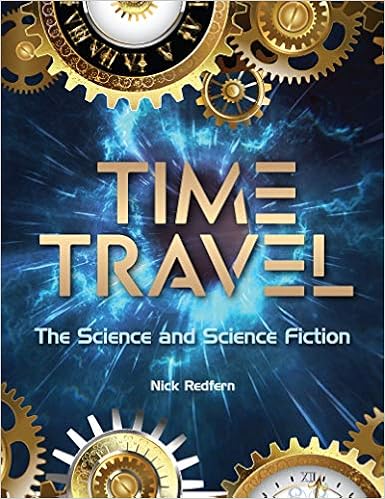
Time Travel: The Science and Science Fiction (The Real Unexplained! Collection)
Category: Books
Review “… Redfern focuses on the fascinating but largely anecdotal evidence for anomalistic time travel in human history … his book is essentially about ordinary people having extraordinary experiences. He covers a wide range … from precognitive dreams to timeslips like the famous Moberly- Jourdain incident at Versailles … not pushing any particular theory but just presenting the data and leaving readers to make up their own minds.” – Fortean Times “... a fascinating and unputdownable book about time travel. Redfern takes an even-handed approach in examining the remarkable accounts of time leaps, paranormal events, or even encounters that approach the truly sinister. The believers and the skeptics will find agreement in the compelling work ...” – San Francisco Book Review “From crop circles to black holes, this illustrated book for general readers surveys the possibility of time travel, as found in films, fiction, and folklore, as well as science.” – Protoview Book News "For the reader who dreams of life in the past or wishes to know the future, " Time Travel: The Science and Science Fiction " by Nick Redfern is a book to give this year. Filled with short entries and packed with information, ideas, and possibilities from literature, philosophical thought, eyewitness accounts, and science, this book may make your giftee wish they had a ticket now..." – Bookworm Sez About the Author Nick Redfern works full time as an author, lecturer, and journalist. He writes about a wide range of unsolved mysteries, including UFOs, alien encounters, government conspiracies, Bigfoot, and the Loch Ness Monster. His many books include Visible Ink Press’ The Bigfoot Book: The Encyclopedia of Sasquatch, Yeti, and Cryptid Primates ; Area 51: The Revealing Truth of UFOs, Secret Aircraft, Cover-Ups & Conspiracies ; The Alien Book: A Guide to Extraterrestrial Beings on Earth ; Secret History: Conspiracies from Ancient Aliens to the New World Order ; Cover-Ups & Secrets: The Complete Guide to Government Conspiracies, Manipulations & Deceptions ; The Monster Book: Creatures, Beasts, and Fiends of Nature ; and Monsters of the Deep . He has appeared on numerous television shows, including History Channel’s Monster Quest and UFO Hunters ; VH1’s Legend Hunters ; National Geographic Channel’s The Truth about UFOs and Paranatural ; BBC’s Out of this World ; MSNBC’s Countdown ; and SyFy Channel’s Proof Positive . Nick lives just a few miles from Dallas, Texas’ infamous Grassy Knoll. Excerpt. <b>Doppelgängers and Multiple Timelines</b><p>Ever heard of “doppelgängers”? You’re about to. We’re talking about exact doubles of ourselves and how these tie in with the matter of time travel—specifically in relation to the previously discussed controversy surrounding time lines. The Britannica website says that the doppelgänger is, “in German folklore, a wraith or apparition of a living person, as distinguished from a ghost. The concept of the existence of a spirit double, an exact but usually invisible replica of every man, bird, or beast, is an ancient and widespread belief. To meet one’s double is a sign that one’s death is imminent. The doppelgänger became a popular symbol of horror literature, and the theme took on considerable complexity. In <i>The Double</i> (1846), by Fyodor Dostoyevsky, for example, a poor clerk, Golyadkin, driven to madness by poverty and unrequited love, beholds his own wraith, who succeeds in everything at which Golyadkin has failed. Finally the wraith succeeds in disposing of his original.”<p>The BBC has addressed this issue, too: “Folk wisdom has it that everyone has a doppelgänger; somewhere out there there’s a perfect duplicate of you, with your mother’s eyes, your father’s nose and that annoying mole you’ve always meant to have removed. The notion has gripped the popular imagination for millennia—it was the subject of one of the oldest known works of literature—inspiring the work of poets and scaring queens to death. <p>“But is there any truth in it? We live on a planet of over seven billion people, so surely someone else is bound to have been born with your face? It’s a silly question with serious implications—and the answer is more complicated than you might think. <p>“In fact until recently no one had ever even tried to find out. Then last year Teghan Lucas set out to test the risk of mistaking an innocent double for a killer.<p>“Armed with a public collection of photographs of U.S. military personnel and the help of colleagues from the University of Adelaide, Teghan painstakingly analyzed the faces of nearly four thousand individuals, measuring the distances between key features such as the eyes and ears. Next she calculated the probability that two peoples’ faces would match. <p>“What she found was good news for the criminal justice system, but likely to disappoint anyone pining for their long-lost double: the chances of sharing just eight dimensions with someone else are less than one in a trillion. Even with 7.4 billion people on the planet, that’s only a one in 135 chance that there’s a single pair of doppelgängers.” <p><i>Ancient Origins</i> provides the following: “The mythology of spirit doubles can be traced back thousands of years and was present in many cultures of the past, holding a prominent place in ancient legends, stories, artworks, and in books by various authors. Perhaps the most well-known reference to spirit doubles or ‘alter egos’ is the doppelgänger, a word still used today to refer to a person that is physically or behaviorally similar to another person. <p>“Doppelgänger is a German word [meaning] ‘double goer’ and refers to a wraith or apparition that casts no shadows and is a replica or double of a living person. They were generally considered omens of bad luck or even signs of impending death—a doppelgänger seen by a person's relative or friend was said to signify that illness or danger would befall that person, while seeing one’s own doppelgänger was said to be an omen of death. <p>“Some accounts of doppelgängers, sometimes called the ‘evil twin’ suggests that they might attempt to provide advice to the person they shadow, but that this advice can be misleading or malicious. They may also attempt to plant sinister ideas in their victim’s mind or cause them confusion. For this reason, people were advised to avoid communicating with their own doppelgänger at all costs.”<p>Consider these words, too, from <i>Atlas Obscura</i>: “Doppelgänger encounters continued in the U.S., with several cases following a pattern of three sightings preceding death. Soon after his election in 1860, Abraham Lincoln saw his reflection doubled in the mirror, with one face beside the other with a ghostly pallor. He tied to show his wife the apparition, which appeared two more times when she was not present. While Mary Todd was at first worried about this behavior, she took the vision as a sign that he would serve two terms, but would die before the end of the second.<p> “Lincoln is far from the only American to meet their double in the 1800s. The antebellum South was home to numerous accounts of fateful sightings, each under similar circumstances. Linda Derry, site director at the Old Cahawba ghost town in Alabama, is a curator of folklore originating from that region. She has uncovered several cases with similar circumstances as Lincoln’s sightings.”<p>And how about this, from <i>Paranormal Guide</i>? It states: “Although the combining of the words to form the term is relatively recent, a little over two centuries old, the idea of a spiritual, ghostly or demonic double (will just use the term ‘ghostly’ from here) of living people have existed for millennia. These doubles may at times be seen by others as performing a person’s actions before the real person makes them, or they may be a shadow, performing the same movements, but after they have happened. They may also be seen in ones’ reflection; however the reflection is facing away. Much of the time a doppelgänger is viewed as an omen for a tragedy, illness or death of the person who is copied. If someone sees their own ghostly double it generally bodes very badly for them, and a number of quite famous people have had the ghastly experience.”<p>Now, let’s get to the issue of time travel and doppelgängers. <i>Outer Places</i> states: “Traveling to the past at the risk of destroying oneself is a common staple of science fiction, not to mention the central concern behind the Grandfather Paradox. In real life, we still have no idea if time travel is really possible, but a physicist determined in a recent study that if it were possible to travel to the past, it would likely involve the creation of a pair of ghostly twins that ultimately annihilate each other.” <p>It’s this issue of twins being created as a result of traveling through time that may have a significant bearing upon the matter of doppelgängers. In other words, maneuvering through time just might result in the manifestation of countless versions of ourselves, every time a new time line is created. And if one of those time travelers just happens to intrude upon our time line, then—hey, presto—there is another incarnation of you, of me, and of who knows how many people?<p>One of those who suspected that the doppelgänger phenomenon was caused by time-traveling doubles was the late paranormal authority and author Brad Steiger. He had a very good reason to suspect that was the answer to the mystery. And why might that be? Well, I’ll tell you: Brad had a fascinating story of his own to tell. He shared the story with me just a few years before he died. It goes as follows:<p>“The cases above are baffling, but in the following cases I suspect a human agency involved in a strange campaign that was conducted regarding Steiger imposters who spoke at various conferences around the United States. On occasions the imposters allegedly conducted themselves very well, thus making the whole enterprise of Counterfeit Steigers a seemingly futile project. On other occasions, the imposter’s assignment was quite obviously to taint my reputation.<p>“On an unfortunate number of occasions, I received letters complaining of my outrageous and insulting behavior while speaking at a conference. There were claims that I had openly berated my audience, calling them stupid for accepting the very premise of UFOs. A close friend happened to arrive on the scene after one pseudo-Steiger had departed and tried his best to assure the sponsors of the event that the rowdy, disrespectful speaker could not have been the real Brad. In his letter, my friend warned me that he had visited a number of lecture halls where the imposter had damned his audiences. ‘Someone seems out to damage your reputation,’ he advised.<p>“In a most bizarre twist, dozens of men and women have approached me at various lectures and seminars, congratulating me about the manner in which I bested Dr. Carl Sagan in debate. The event allegedly occurred after a lecture when I happened to bump into the great scientist in a restaurant. The eatery, according to the witnesses, was crowded with those who had attended the seminar, and they egged on a debate between myself and Dr. Sagan. I mopped up the floor with him, countering his every argument against the reality of UFOs.<p>“The truth is that I never met Dr. Sagan, therefore, neither had I ever debated him. But from coast to coast, there are those who claim to have witnessed my triumphal bout. Even more individuals claim to have been in the audience when I delivered a rousing message from the Space Brothers in Seattle. Regardless of how often I deny that I was not in Seattle at that time and have never channeled the Space Brothers, those who were at that event are puzzled why I would deny my eloquence.”<p>Multiple Brad Steigers wildly careering their collective way throughout the time lines? Don’t bet against it.</p></p></p></p></p></p></p></p></p></p></p></p></p></p></p></p></p></p></p></p>
Features: Fact or fiction? Real or impossible? Movement through time explored, examined and explained! | Albert Einstein’s theory of relativity postulates, and scientists have proven, that the faster you travel, the slower time moves. Clocks on airplanes, satellites and rockets are slower than clocks on Earth, and time travel is indeed real. Can time machines, time-tunnel wormholes or tales of fictional time-traveling heroes be so far-fetched? Covering the history of time travel in both reality and fiction, | Time Travel: The Science and Science Fiction | investigates the long history, myths, science and stories of movement from the present to the past and into the future. | Timely in its telling, | Time Travel | chronicles more than 30 instances, accounts, stories and famous examples of time slips, such as … | The theory of relativity showing the link between time and space | The theory of relativity showing the link between time and space | H.G. Wells’ epic novel of 1895: The Time Machine | H.G. Wells’ epic novel of 1895: | The Time Machine | British physicist Stephen Hawking’s famous paradoxes surrounding time travel | British physicist Stephen Hawking’s famous paradoxes surrounding time travel | Charlton Heston’s character Taylor in the Planet of the Apes discovering that he is home, 2,000 years in the future | Charlton Heston’s character Taylor in the | Planet of the Apes | discovering that he is home, 2,000 years in the future | Wormholes, the shortcuts through both space and time | Wormholes, the shortcuts through both space and time | And many more!  The idea of time travel fascinates because it offers the possibility, however remote, of revisiting and recapturing moments from our youth. And if travelers of the future have secretly visited us―well, that proves that our future is secure. Stories of time travel abound in books and film, and it’s been a source of endless fascination―and speculation―surrounding UFO sightings and conspiracy theories. This richly researched reference ripples with fascinating information. With more than 120 photos and graphics, this tome is nicely illustrated. Time Travel also includes a helpful bibliography and an extensive index, adding to its usefulness. Time will fly by as you ponder the possibilities. Don’t hesitate. There’s no time like the present. Get your copy today. The future is waiting! | And many more! | The idea of time travel fascinates because it offers the possibility, however remote, of revisiting and recapturing moments from our youth. And if travelers of the future have secretly visited us―well, that proves that our future is secure. Stories of time travel abound in books and film, and it’s been a source of endless fascination―and speculation―surrounding UFO sightings and conspiracy theories. This richly researched reference ripples with fascinating information. With more than 120 photos and graphics, this tome is nicely illustrated. | Time Travel | also includes a helpful bibliography and an extensive index, adding to its usefulness. Time will fly by as you ponder the possibilities. Don’t hesitate. There’s no time like the present. Get your copy today. The future is waiting!